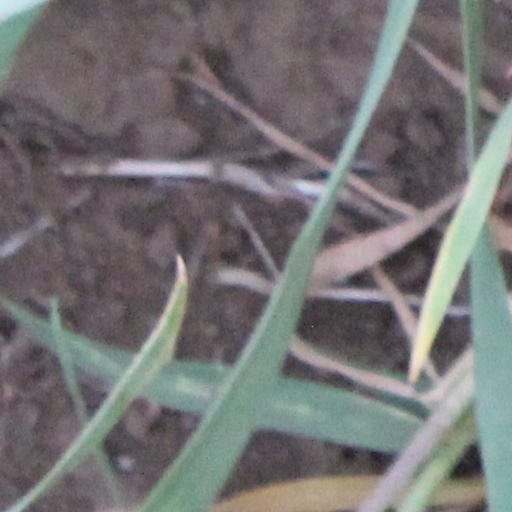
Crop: wheat